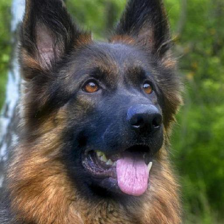
Label: animals